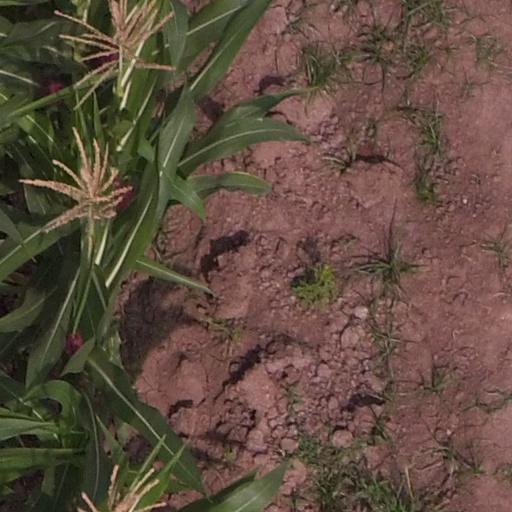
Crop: maize; corn